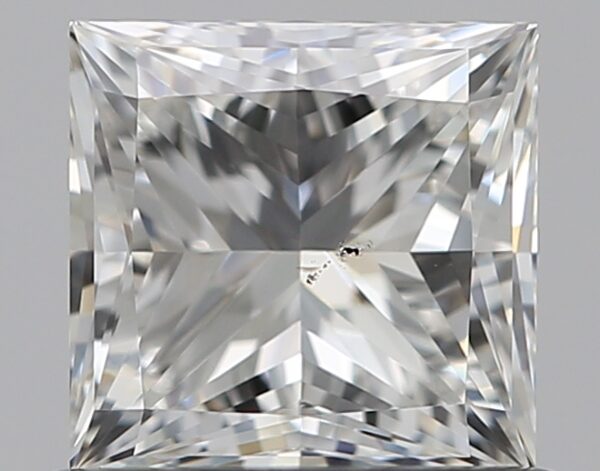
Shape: princess
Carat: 0.7
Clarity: SI1
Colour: H
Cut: EX
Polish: EX
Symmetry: VG
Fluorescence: N
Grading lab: GIA
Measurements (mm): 4.82 x 4.73 x 3.4